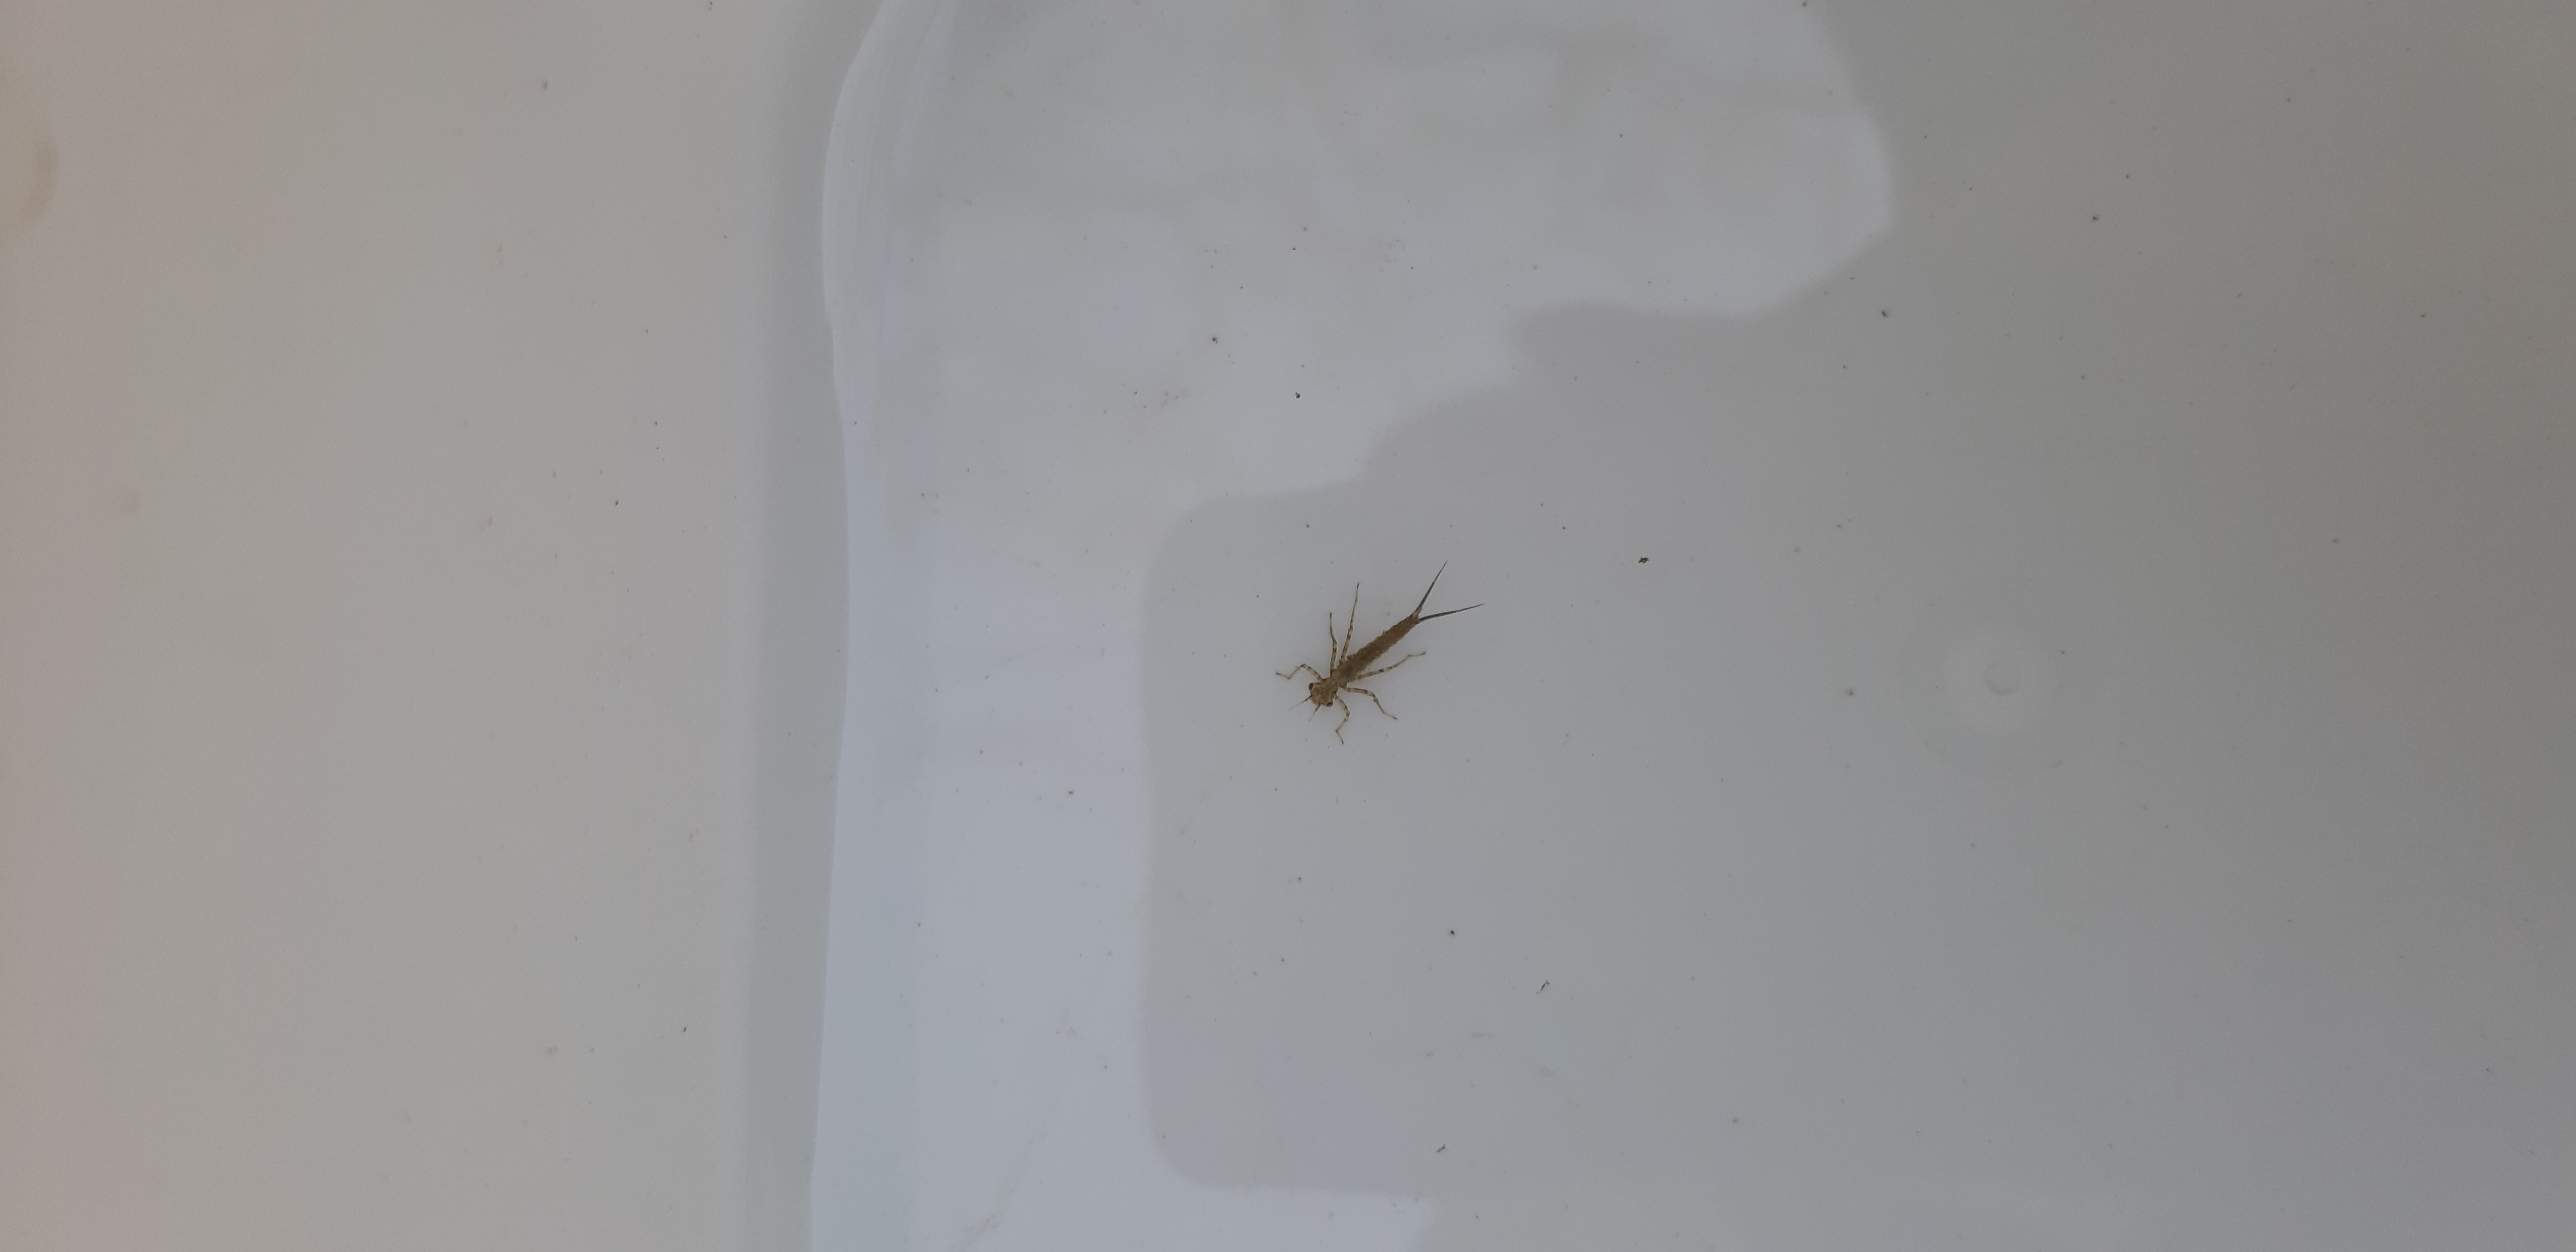
Macroinvertebrate group: damselflies